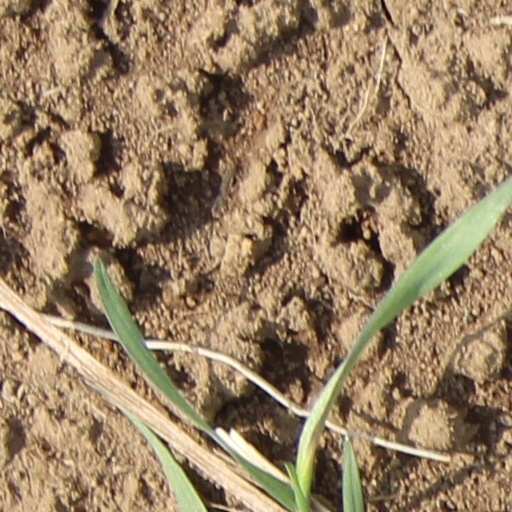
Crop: wheat